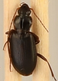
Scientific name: Calathus advena
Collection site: Rocky Mountains NEON (RMNP), plot RMNP_014